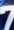
Number: 7